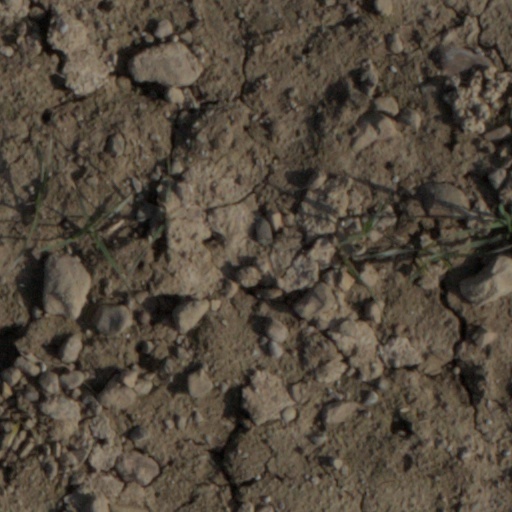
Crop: wheat